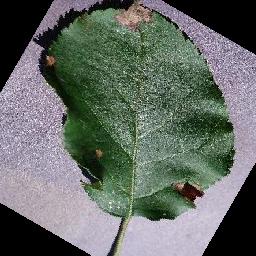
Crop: apple
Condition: black_rot